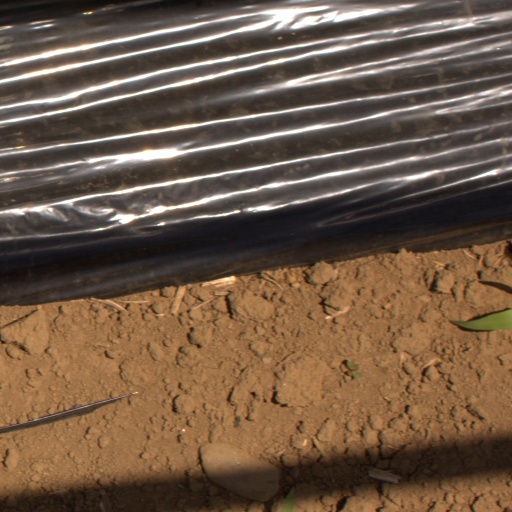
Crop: Jerusalem artichoke